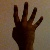
The image shows a hand gesture representing the number 4 in Indian Sign Language.